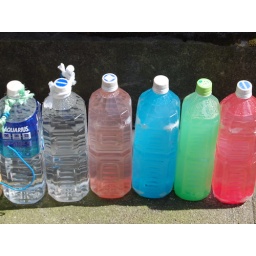
Hmmm . . . random bottles by the side of the road . . .